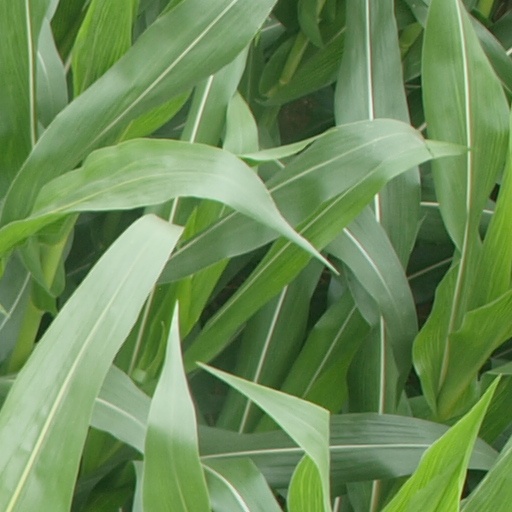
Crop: maize; corn